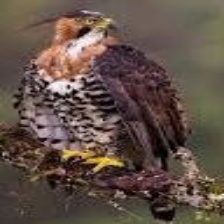
Species: ORNATE HAWK EAGLE
Scientific name: SPIZAETUS ORNATUS